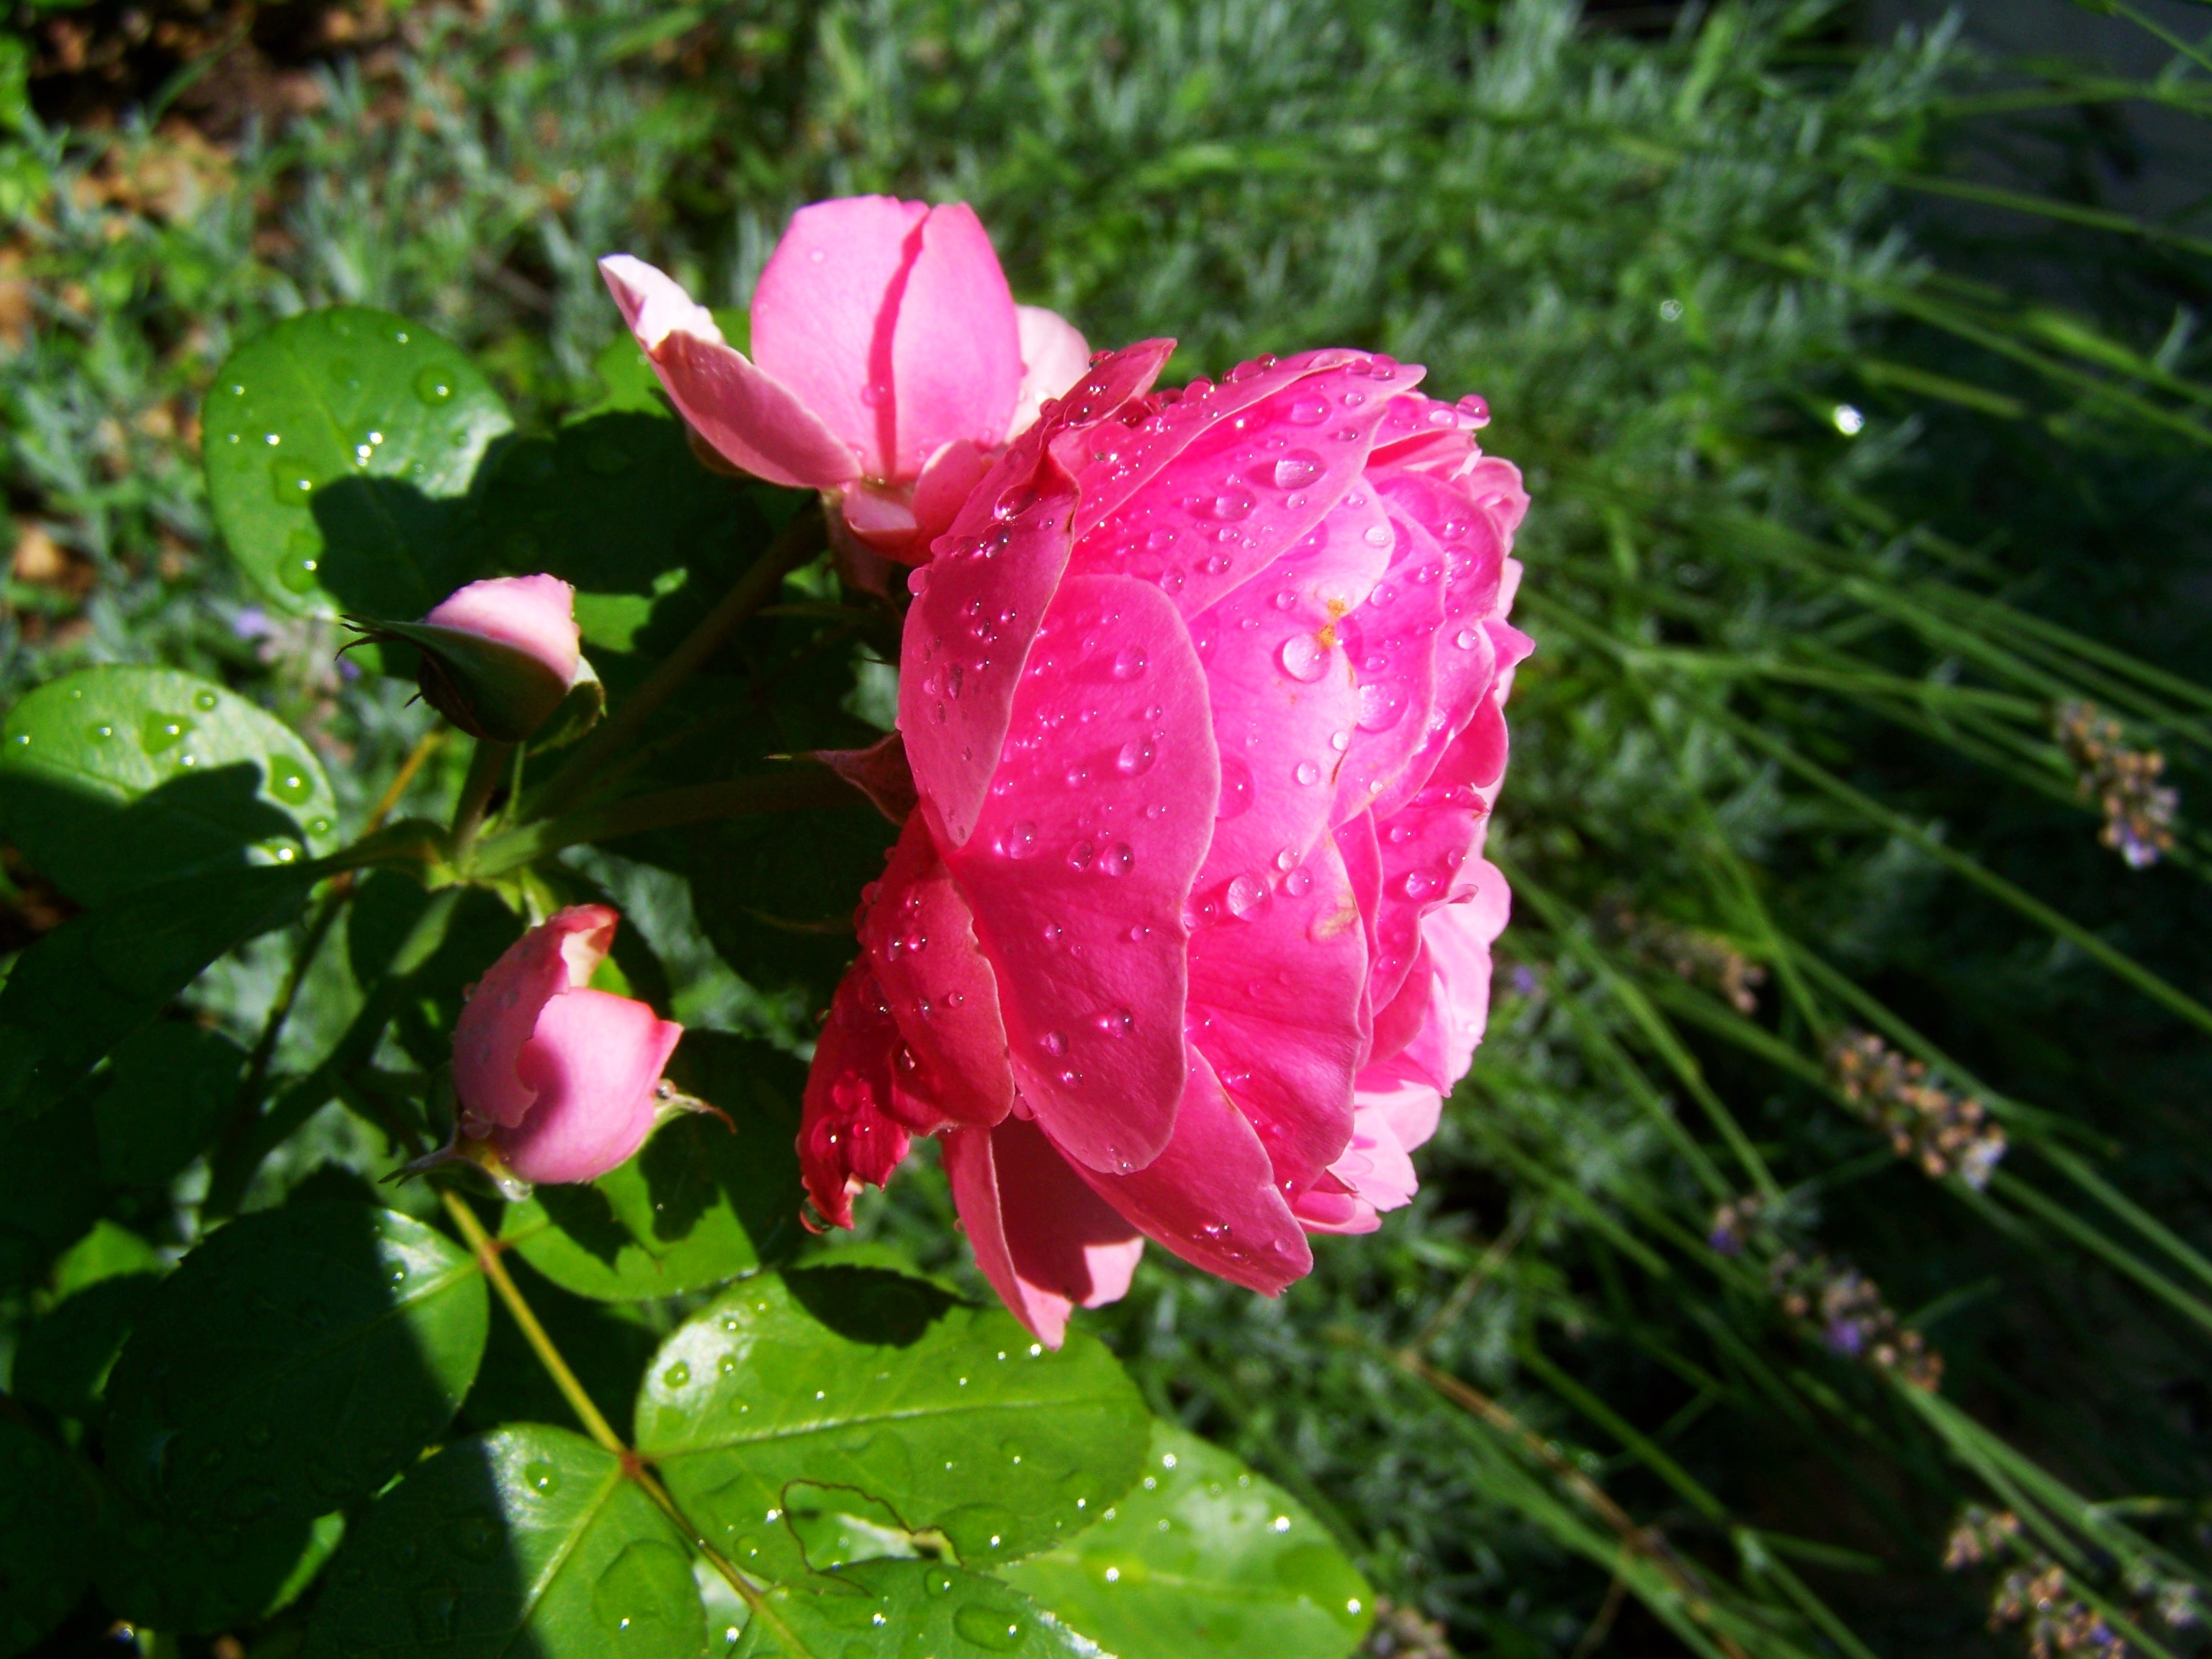
blossom, plant, flower, petal, rose, botany, garden, pink, flora, shrub, flowering plant, garden roses, rose family, rose es cseppes, land plant